Peter Turkson

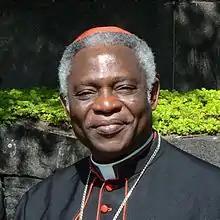
Cardinal Turkson pictured in Helsinki, Finland, in 2016

In 2016, Pope Francis sent Turkson as his special envoy to pursue peace in South Sudan: to urge an end to violence in the country, and to help establish dialogue and trust between the warring parties. Turkson traveled to Juba to support the archbishop and to meet with the country's leaders. He also carried with him a letter from Francis for President Salva Kiir and one for Vice President Riek Machar who are historic enemies and represent different ethnic groups.